That Was Then... This Is Now

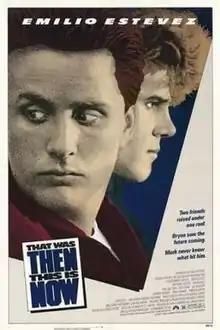
Theatrical release poster

That Was Then... This Is Now is a 1985 American drama film based on the novel of the same name by S. E. Hinton. The film was directed by Christopher Cain, distributed by Paramount Pictures, and stars Emilio Estevez (who also wrote the screenplay) and Craig Sheffer.